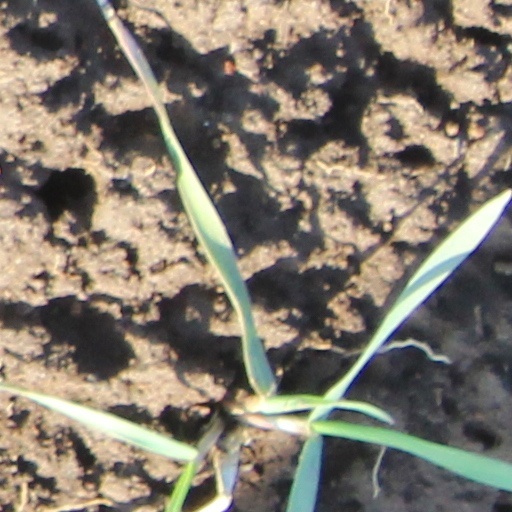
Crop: wheat